Agreement Concerning the Shipwrecked Vessel RMS Titanic

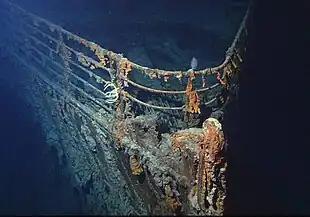
RMS Titanic wreck's bow

In 1912, the British ocean liner, , sank after colliding with an iceberg in the North Atlantic Ocean while en route from Southampton to New York City. The location of its shipwreck was unknown until its discovery in 1985 by Robert Ballard, off the coast of Newfoundland, Canada. Ballard neglected to make a claim of salvage, which allowed the wreck to become subject to looting and unregulated salvage operations. In response, the United States passed the RMS "Titanic" Maritime Memorial Act in 1986, which recognized the shipwreck as an international maritime memorial, and authorized the National Oceanic and Atmospheric Administration and the Department of State to negotiate an international agreement to protect the wreck.